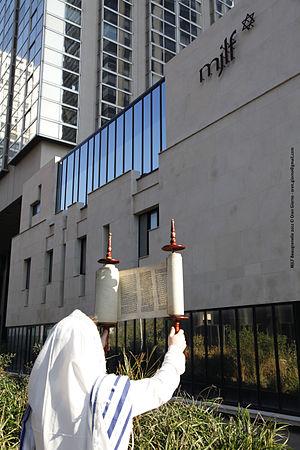
Vue du Centre communautaire du Mouvement juif libéral de France (MJLF, 11 rue Gaston-de-Caillave) depuis la dalle Beaugrenelle à Paris 15e, en novembre 2011, élévation de la Torah.
Le Mouvement juif libéral de France est une association cultuelle et culturelle juive libérale affiliée à la World Union for Progressive Judaism.
Inventaire du patrimoine juif de la Région Île-de-France, classé département et par lettre alphabétique de communes.